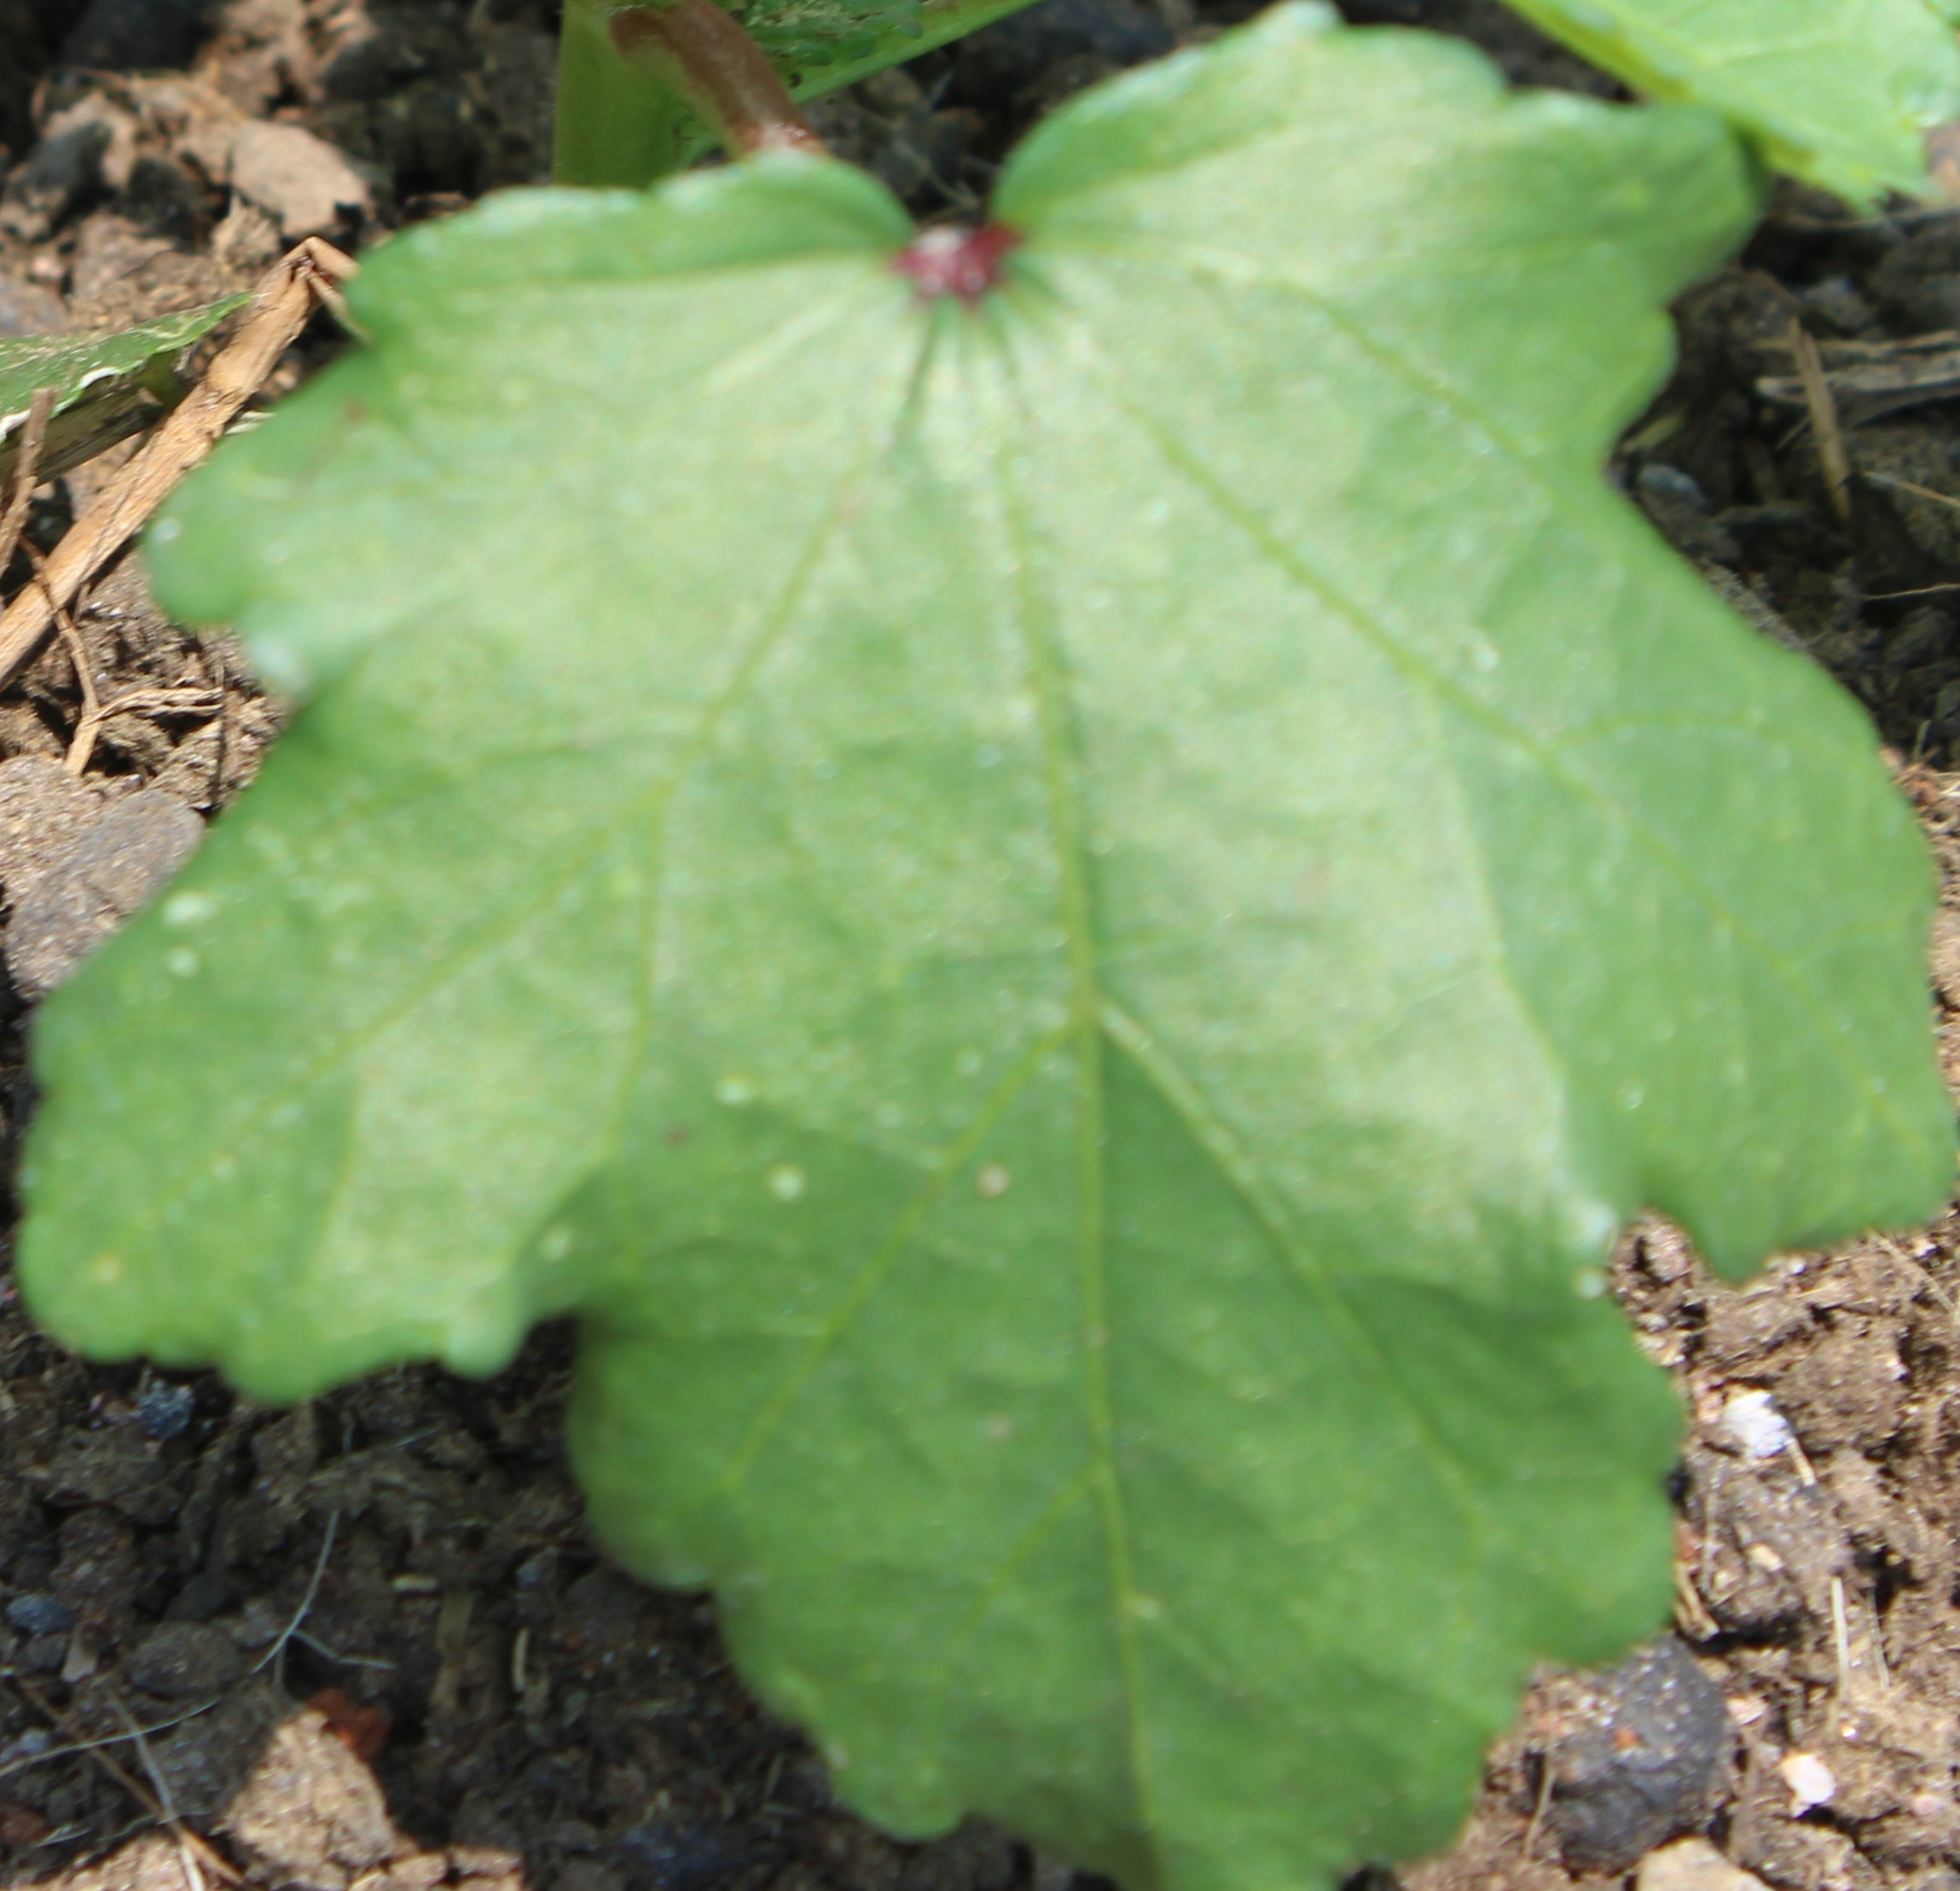
Label: Cercospora Leaf Spot